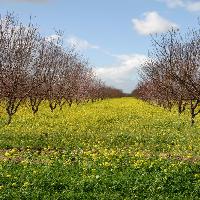
Weather: sun or clear